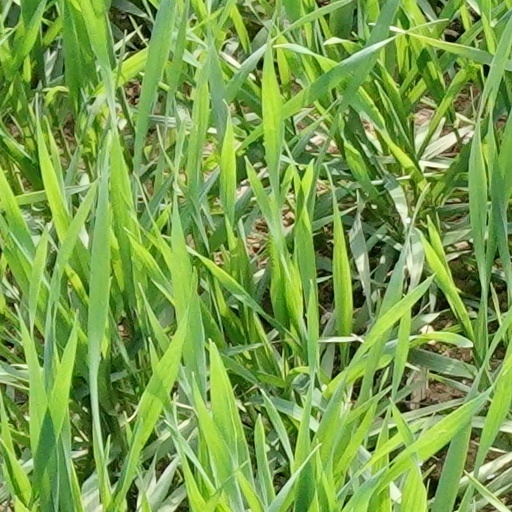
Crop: wheat